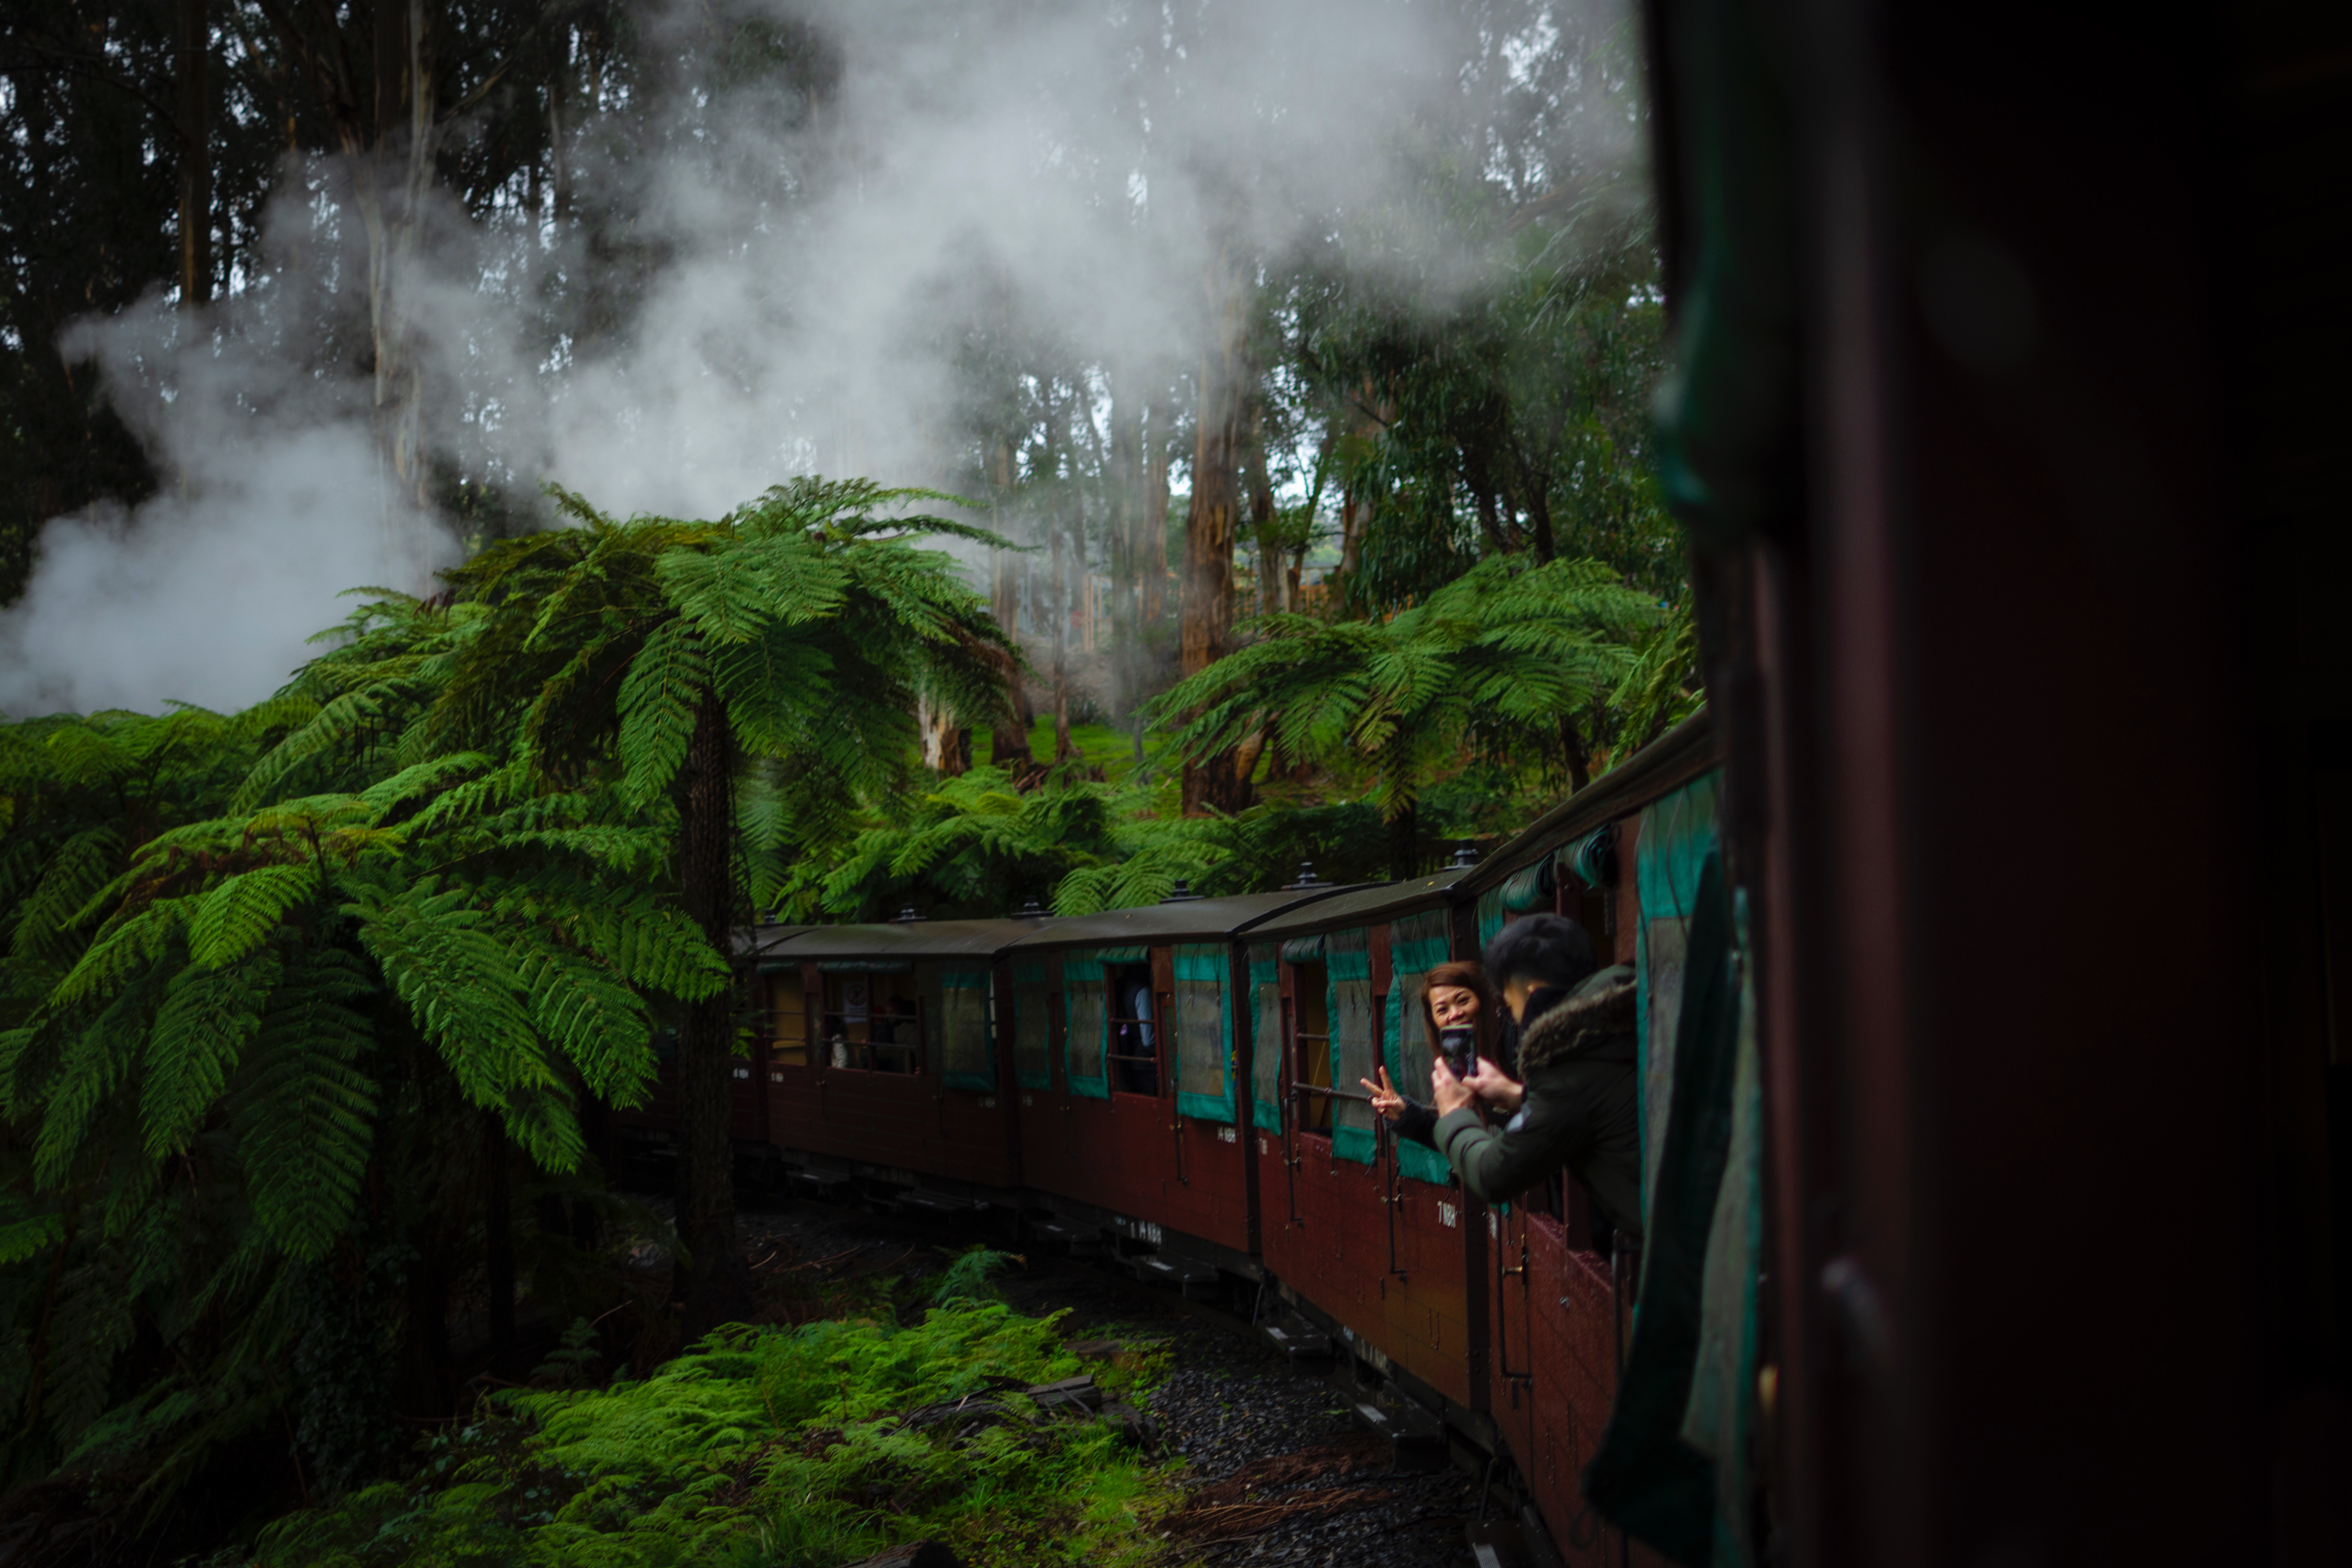
nature, vegetation, green, natural environment, jungle, rainforest, atmospheric phenomenon, tree, biome, forest, plant, vascular plant, night, smoke, landscape, old growth forest, fern, hill station